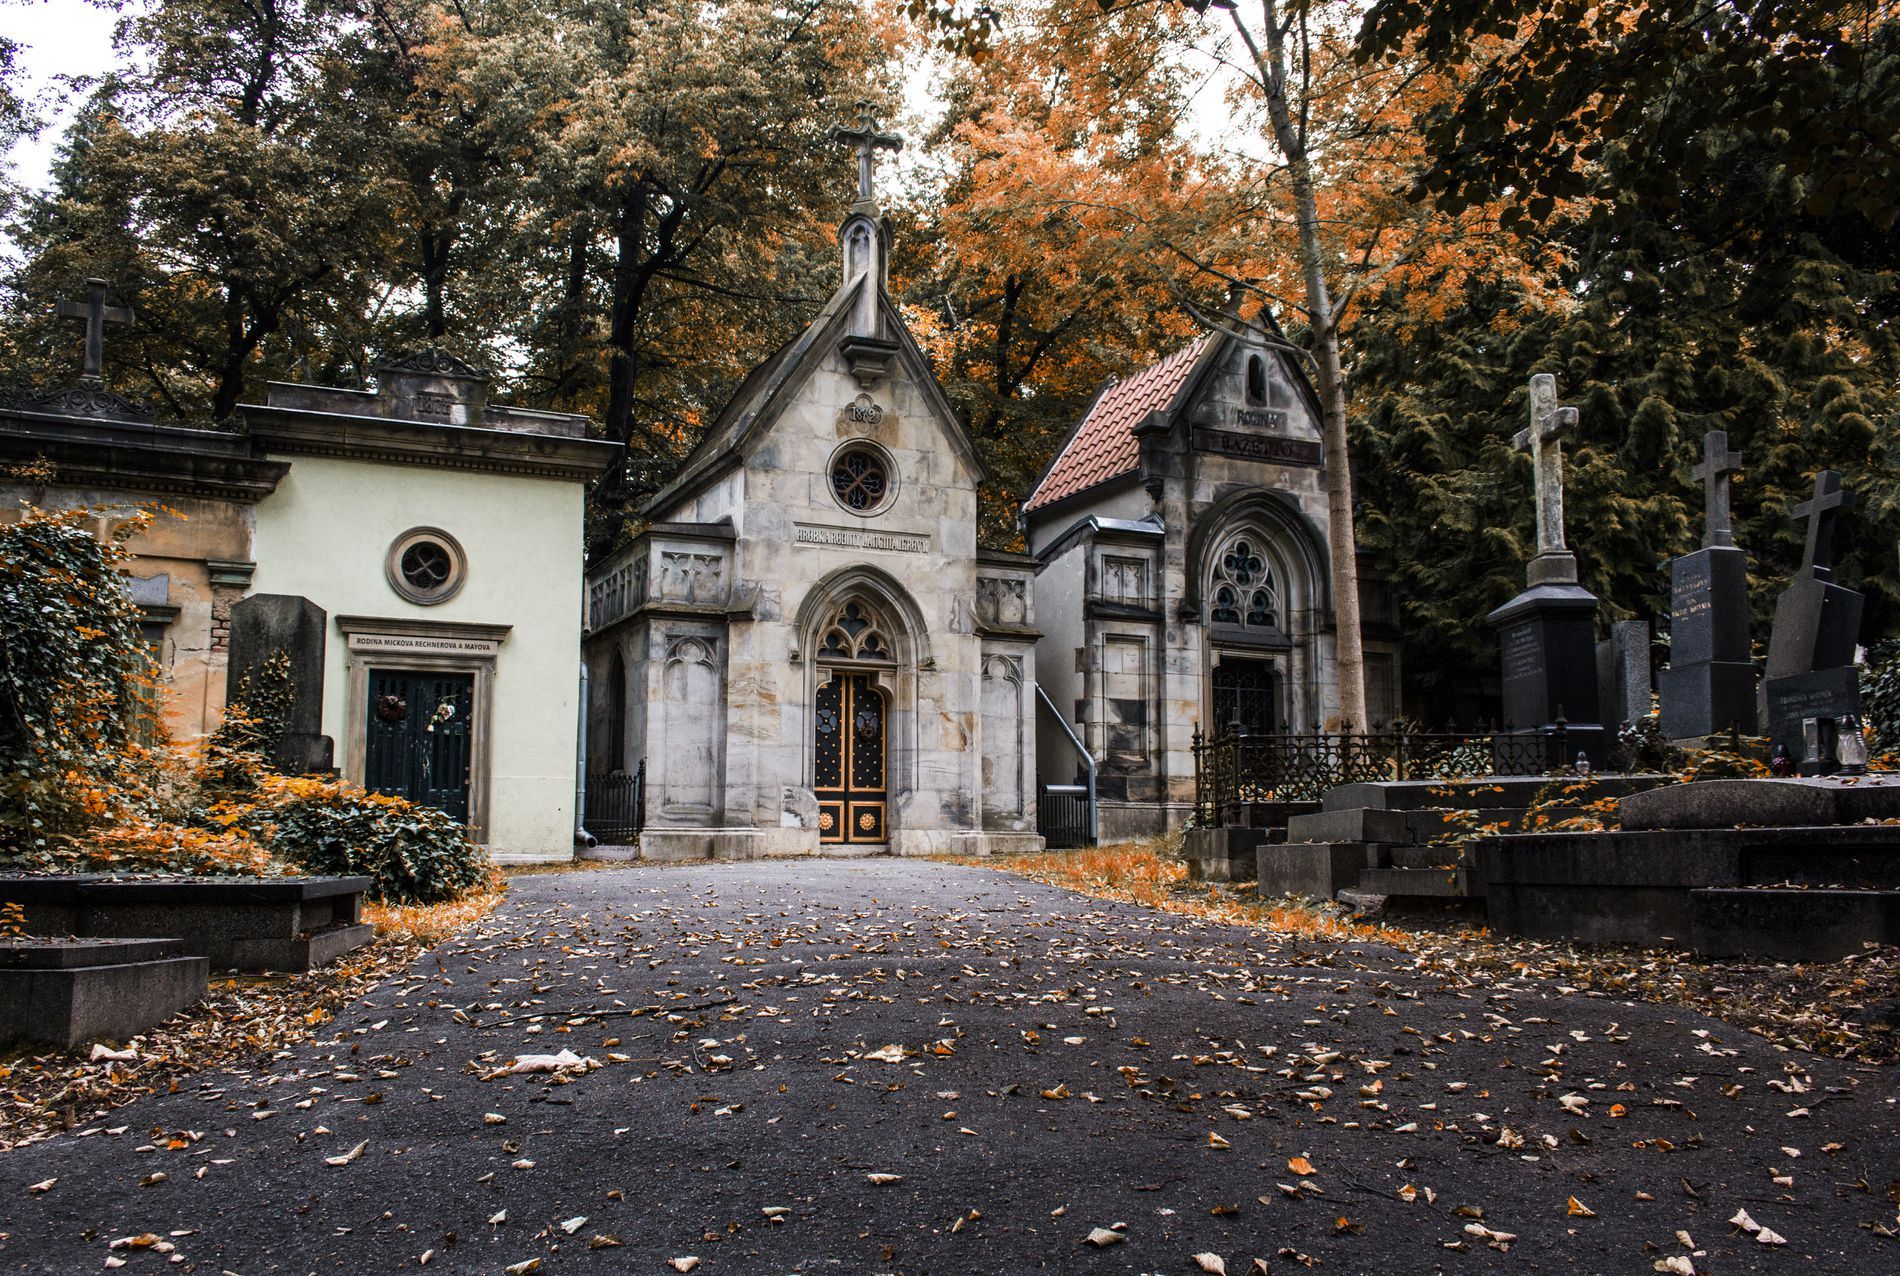
A historic graveyard
The image shows a graveyard in a historic cemetery setting.
The buildings are arranged side by side, with the center chapel being slightly more prominent.
Stone crosses and other grave markers are visible in the background. The path leading to the chapels is covered with fallen leaves.
The scene in a historic cemetery, captured at eye level during overcast daylight, features mausoleums amid falling leaves. The color palette includes muted greys, oranges and browns. Style: Architectural cemetery photography.
Labels: Arch, Architecture, Gothic Arch, Graveyard, Outdoors, Building, Clock Tower, Tower, Tomb, Autumn, Gravestone, Cross, Symbol, Housing, Road, Spire, cemetery, mausoleums, churches, trees, Gravestones, crosses
Camera: Canon Canon EOS 60D
Lens: EF-S18-55mm f/3.5-5.6, Canon EF-S 18-55mm f/3.5-5.6 [II]
Aperture: F7.1
Exposure: 1/160 sec
ISO: 250
Focal length: 18.0 mm